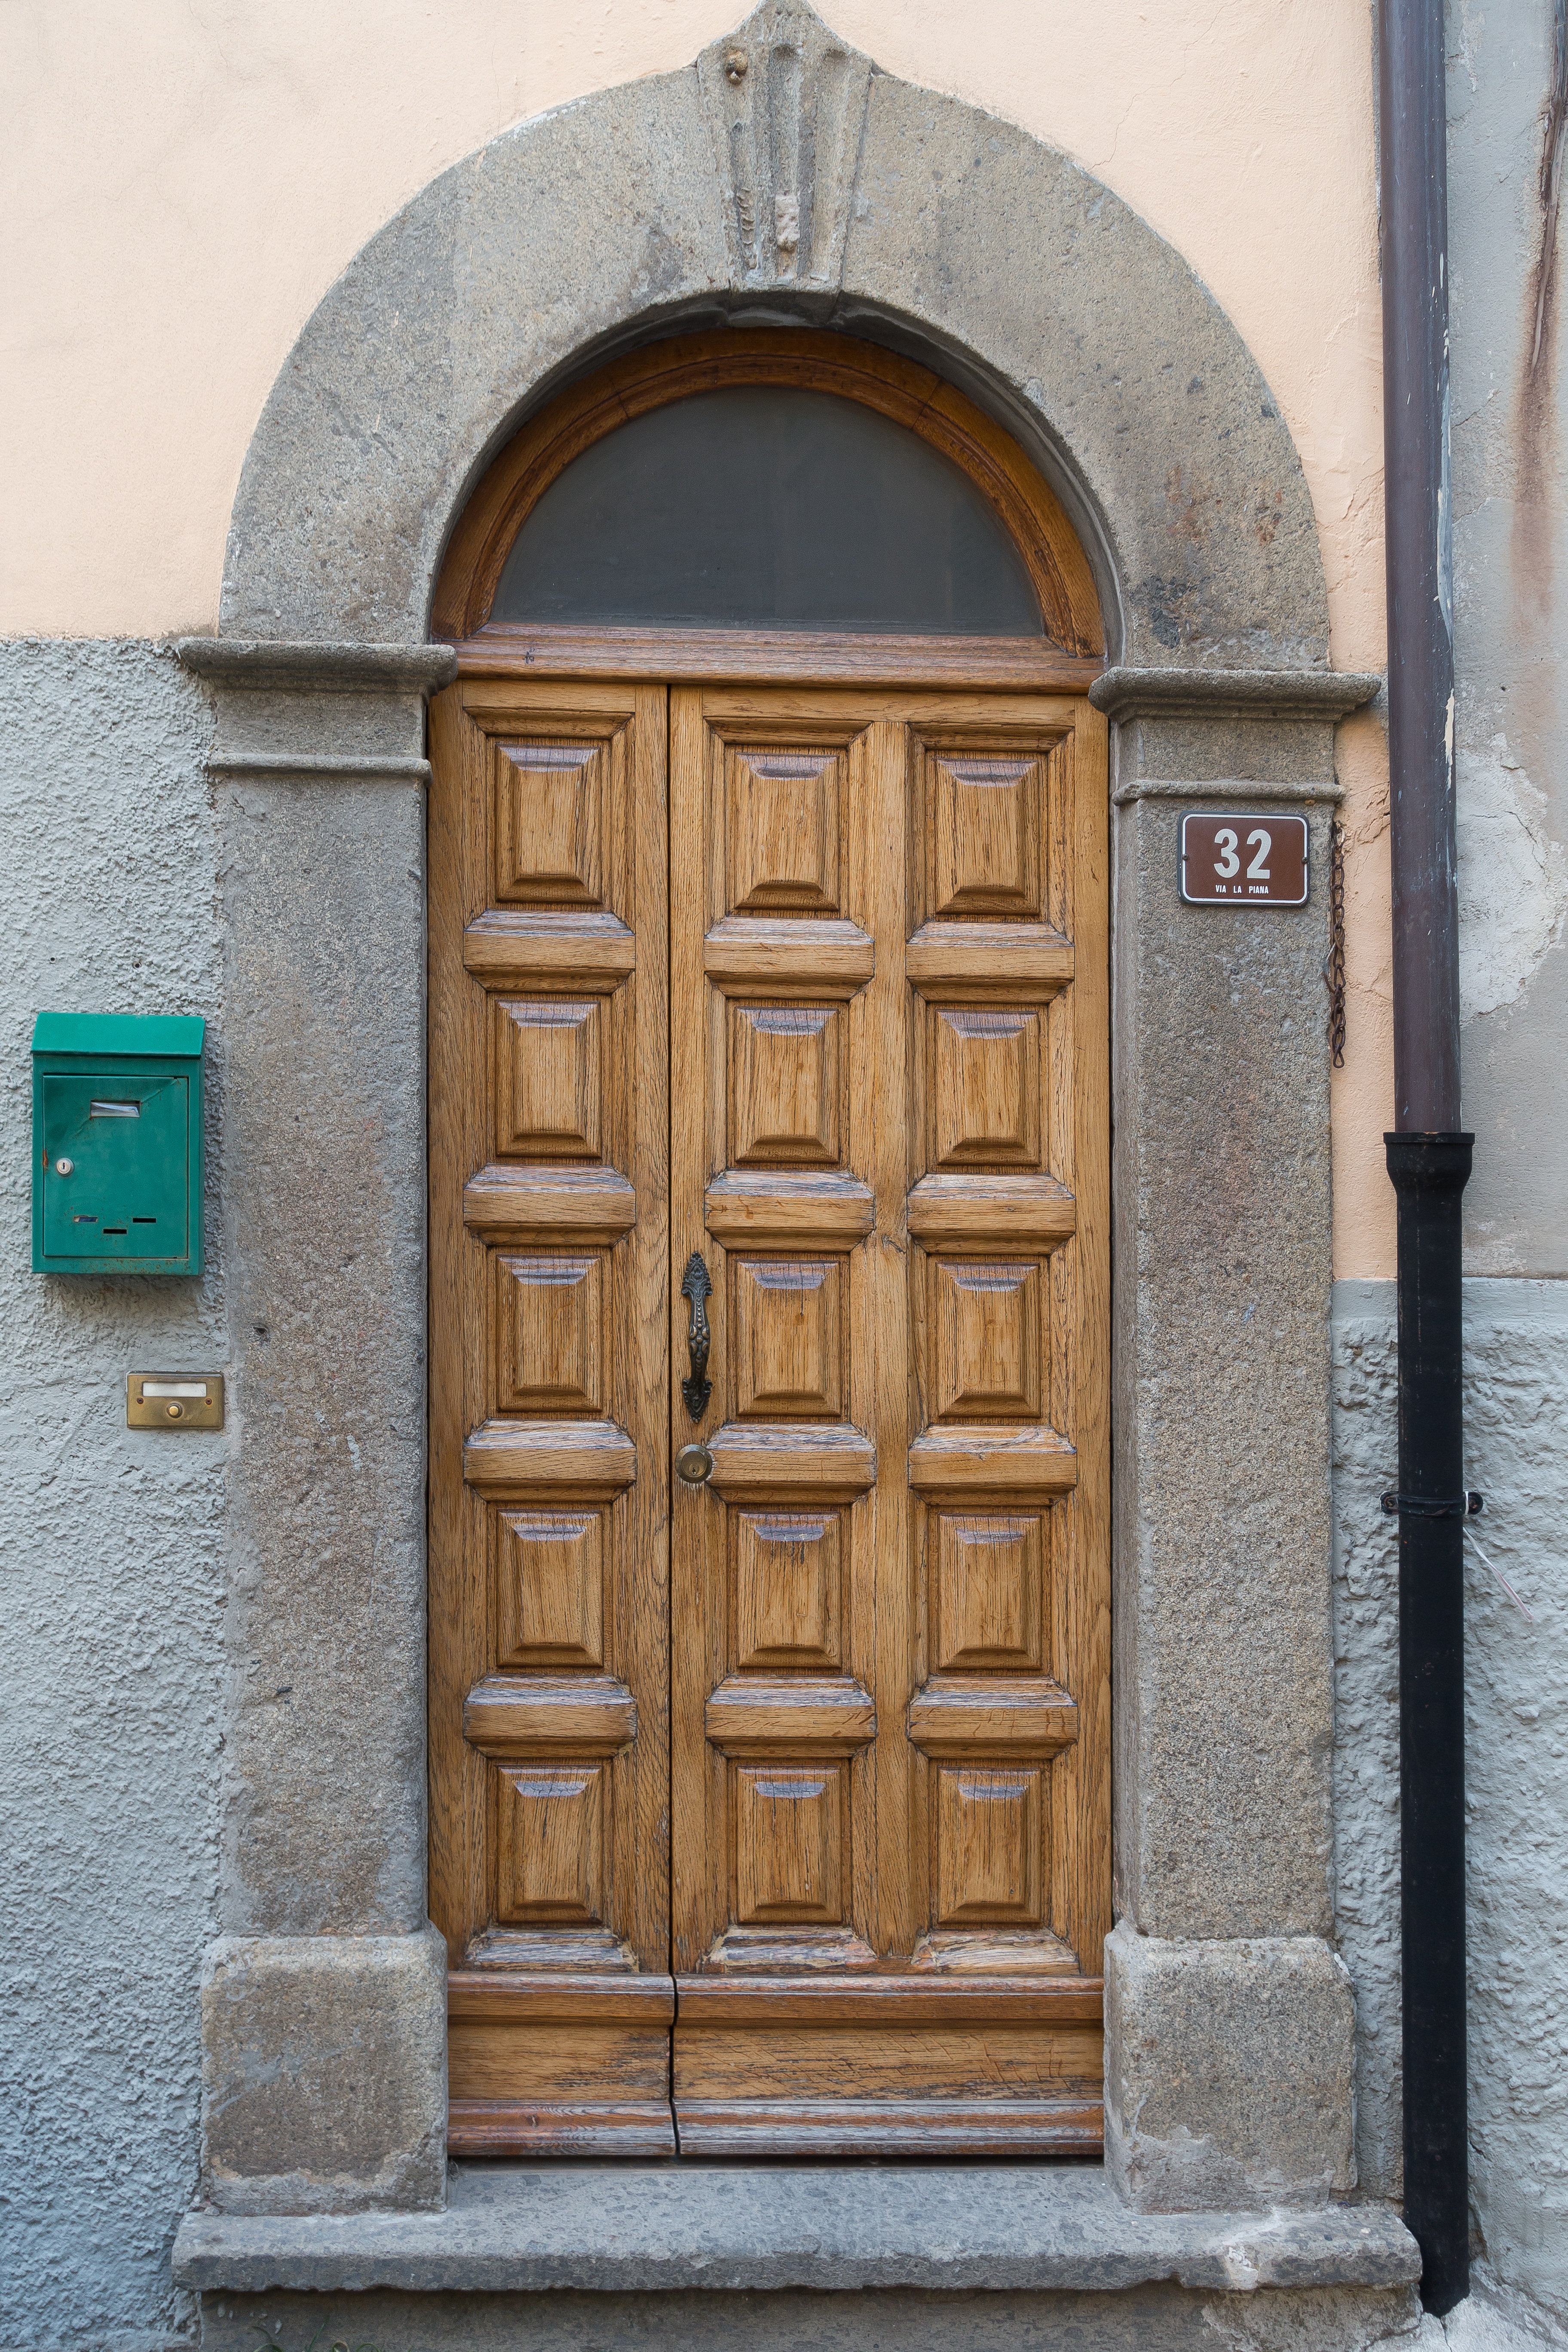
architecture, wood, window, building, home, wall, arch, facade, gate, brick, door, apartment, front door, input, house entrance, portal, natural stone, door handle, lintel, input range